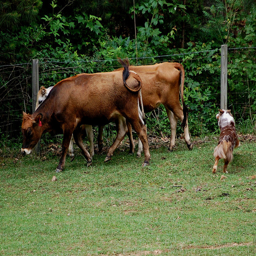
A couple of brown cows walking across a lush green grass covered field.
Two cows in a field being chased by a dog
Two cows grazing near a fence with a dog behind.
A dog is next to two brown cows.
A dog chasing two cows next to a fence.